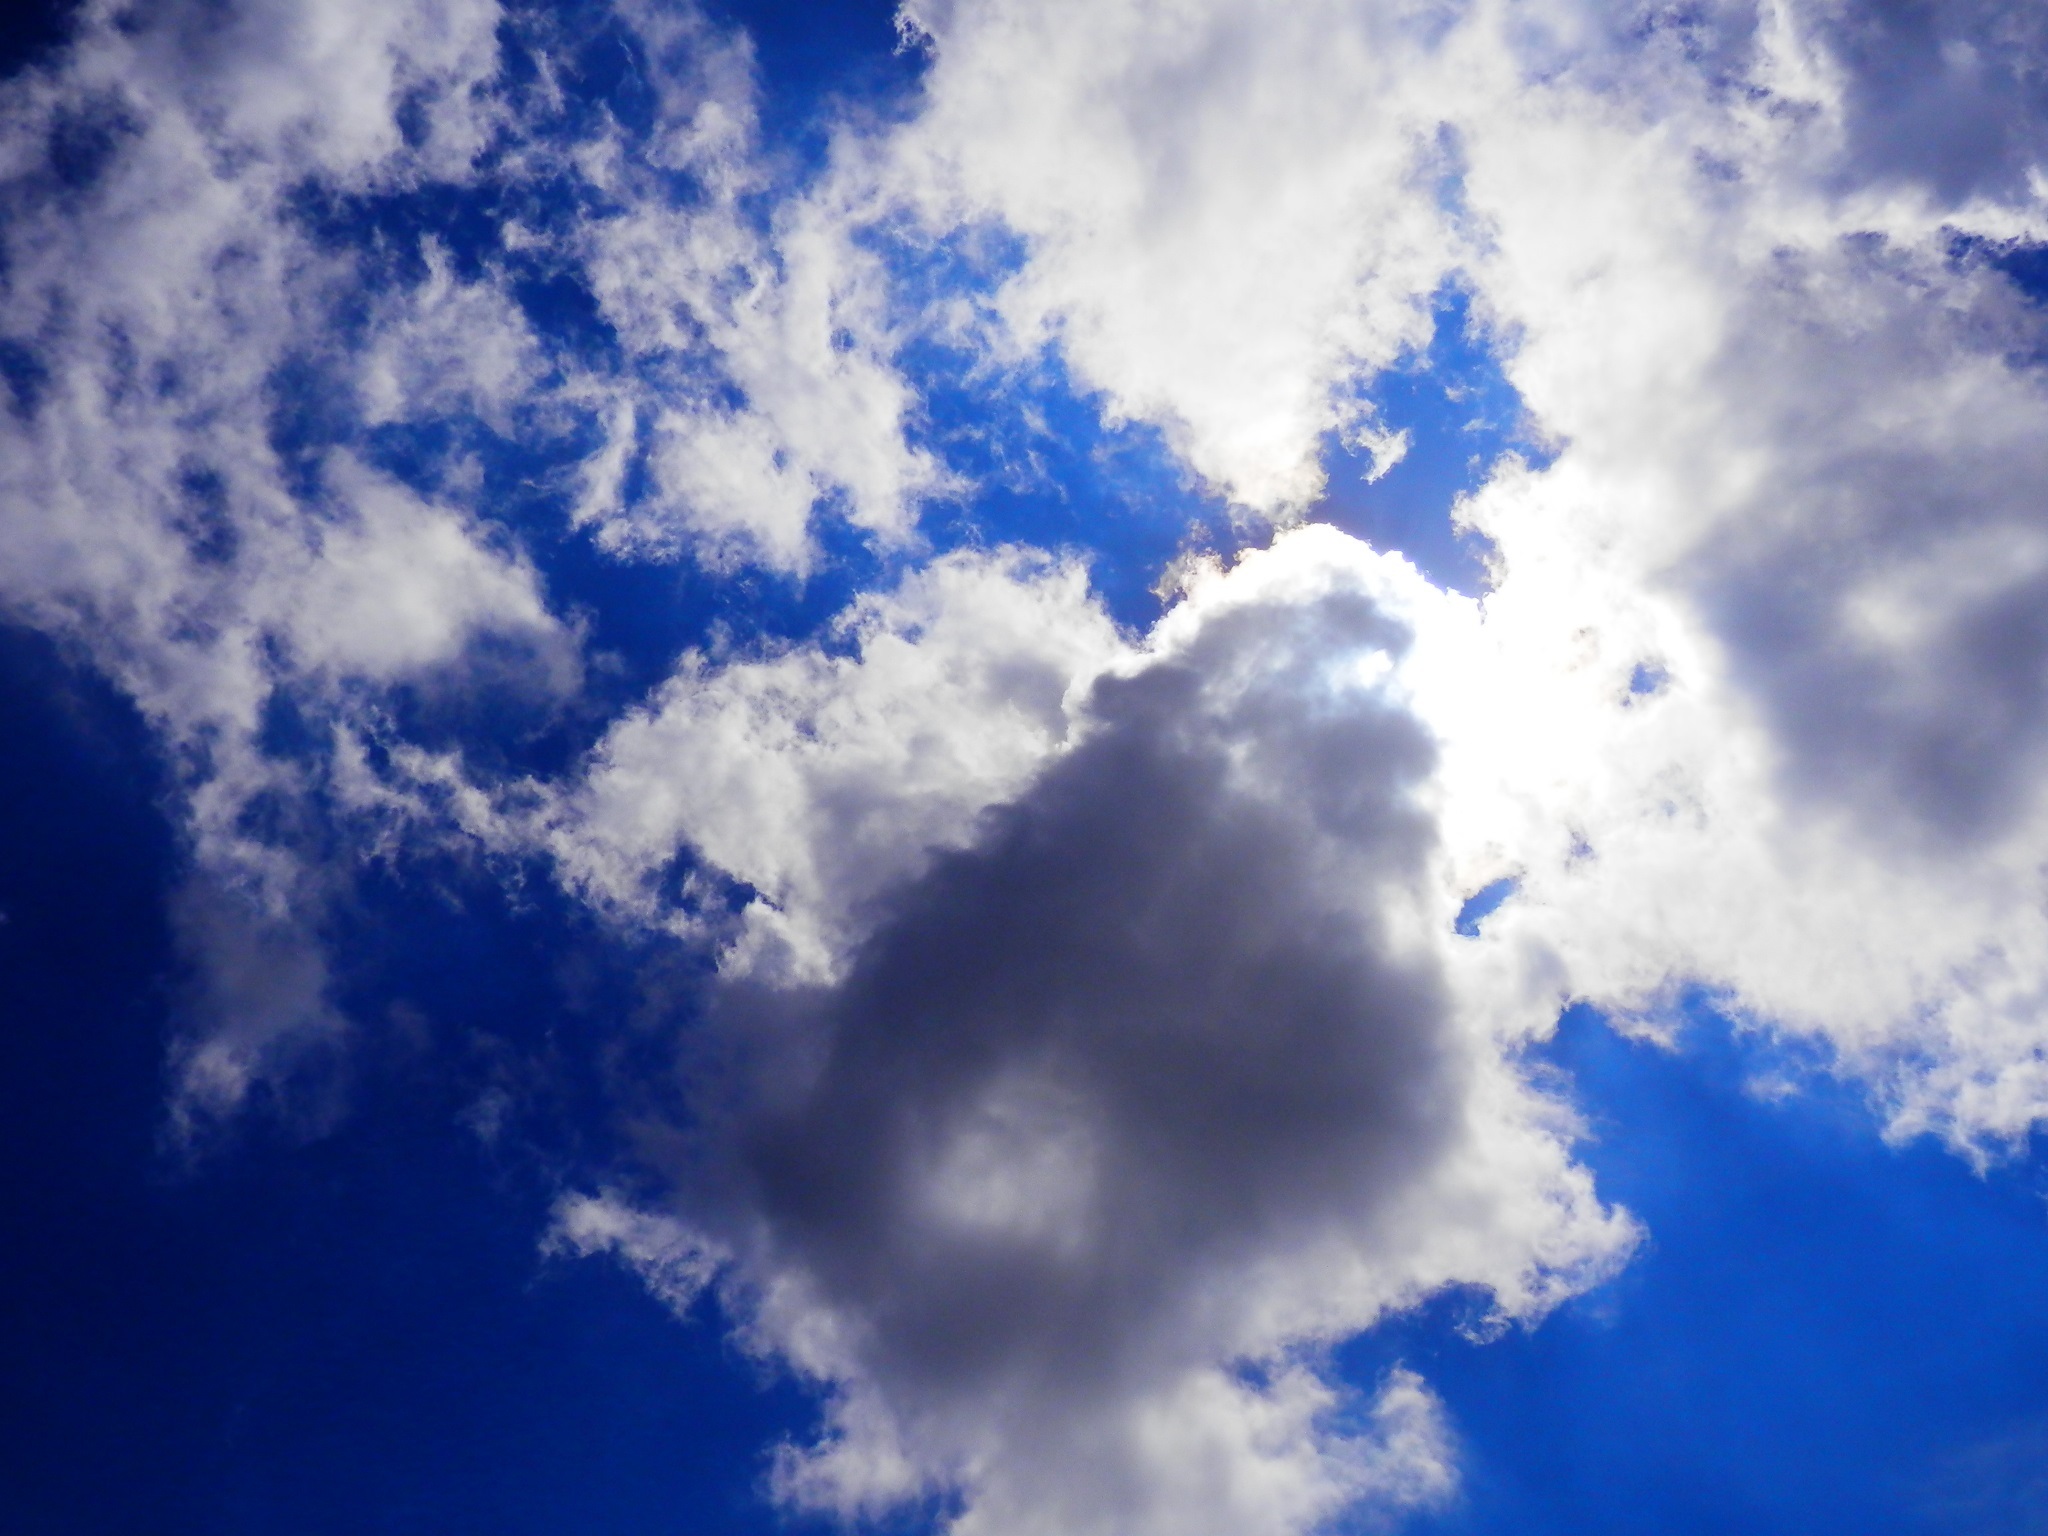
nature, cloud, sky, white, sunlight, cloudy, atmosphere, daytime, weather, cumulus, blue, cloudscape, blue sky, skies, clouds, day, clouds sky, sky clouds, blue sky clouds, meteorological phenomenon, atmosphere of earth